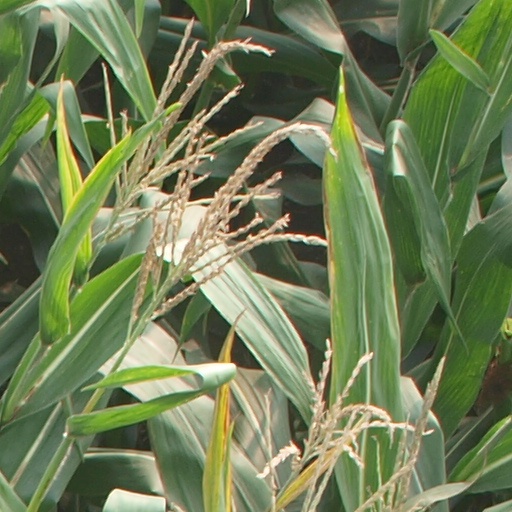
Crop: maize; corn